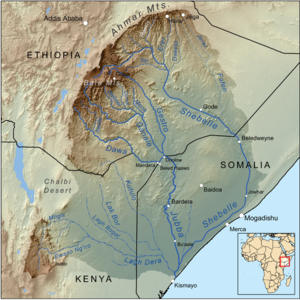
La Ganale Dorya ou Ganale Doria est une rivière du sud-est de l'Éthiopie. Elle naît dans les montagnes à l'est de Aleta Wendo puis coule vers le sud-est pour former le Jubba en confluant avec la Dawa.
La Weyib est une rivière de l'est de l'Éthiopie. Elle prend sa source dans le massif du Balé, à l'est de Goba, dans la région d'Oromia. Elle coule vers l'est, traversant le réseau souterrain des grottes de Sof Omar puis s'oriente vers le sud-est pour rejoindre la Ganale Dorya dans la région Somali.
La Dawa est une rivière éthiopienne qui forme le fleuve Jubba en confluant avec la Ganale Dorya. Elle prend sa source dans les montagnes à l'est d'Aleta Wendo puis coule vers le sud et l'est, forme la frontière entre l'Éthiopie et le Kenya avant de se terminer à la frontière somalienne.